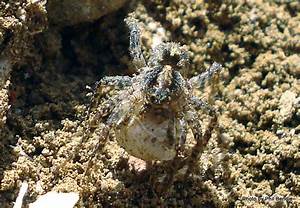
Label: spider